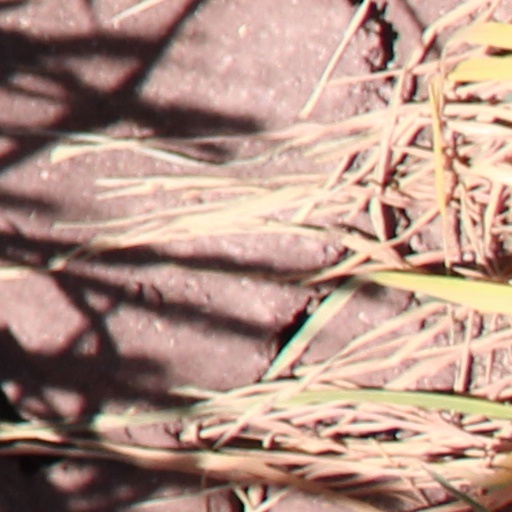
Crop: wheat